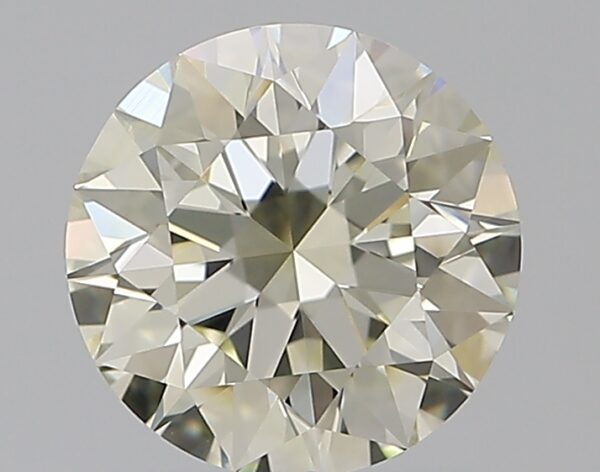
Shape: round
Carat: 1.2
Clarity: VVS1
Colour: N
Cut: EX
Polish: EX
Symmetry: EX
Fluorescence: F
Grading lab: GIA
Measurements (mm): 6.76 x 6.8 x 4.26